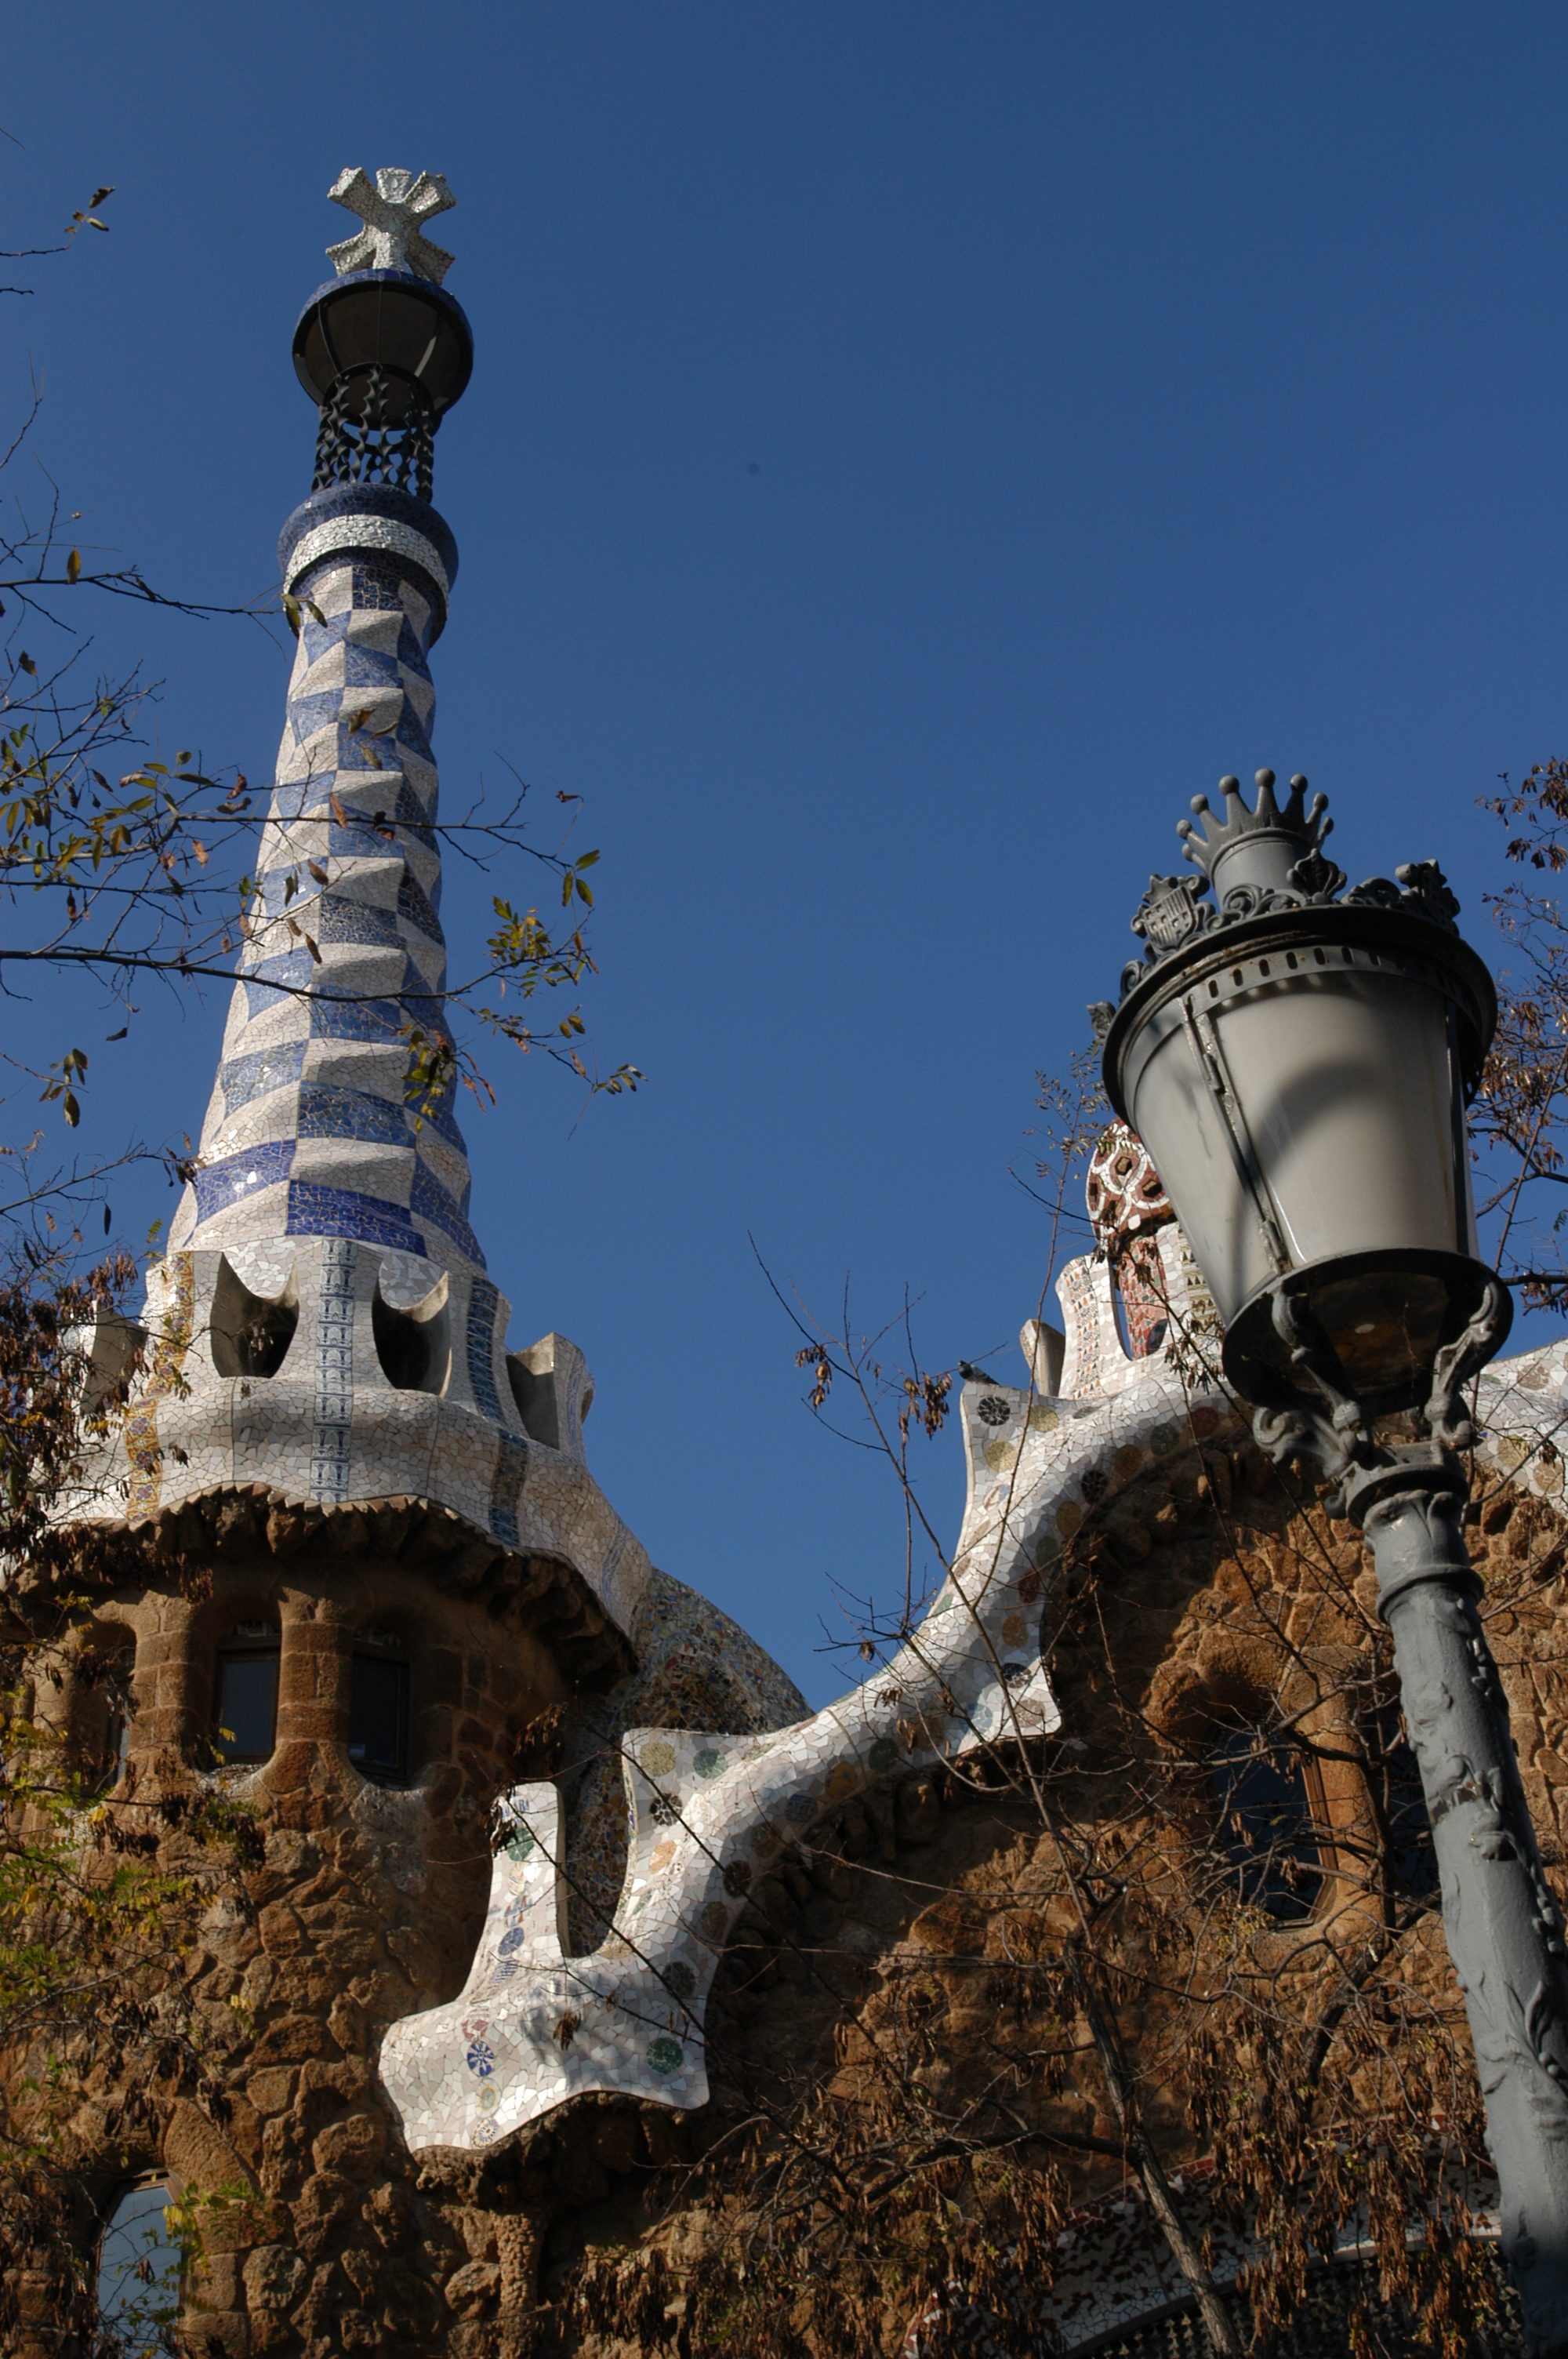
statue, tower, landmark, sculpture, art, temple, ancient history